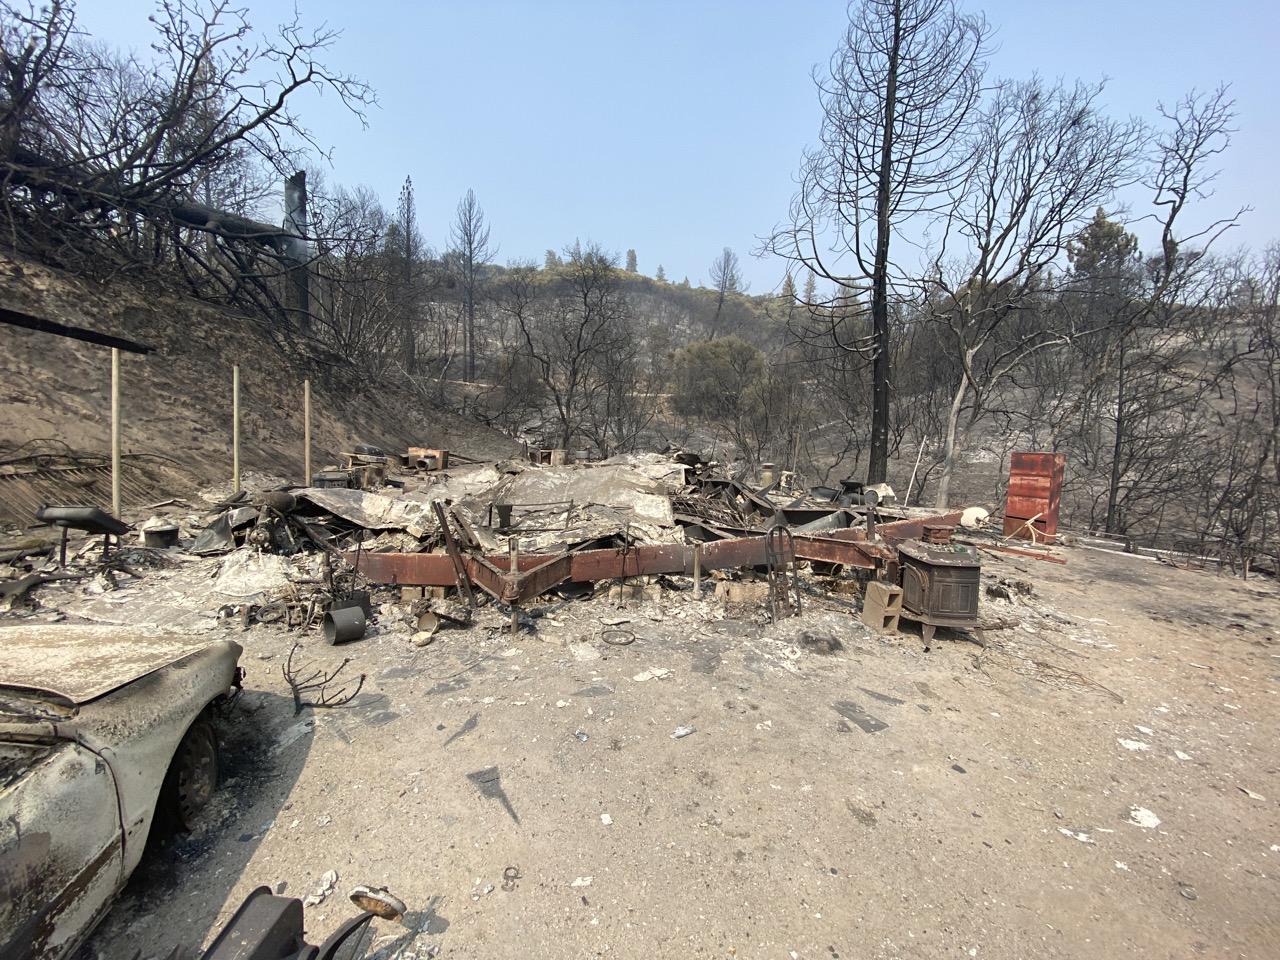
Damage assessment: destroyed